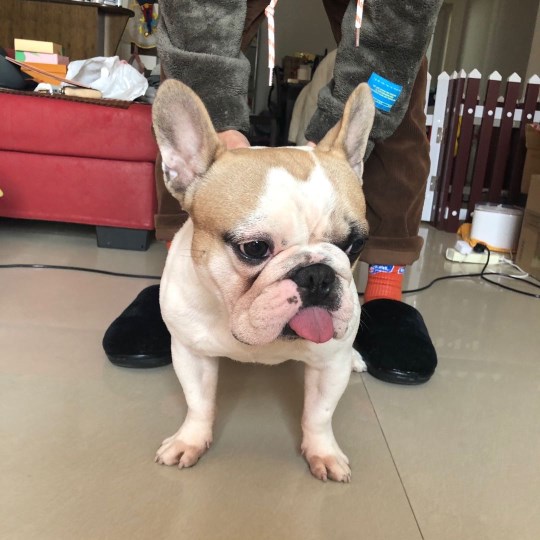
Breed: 1121-n000002-French_bulldog